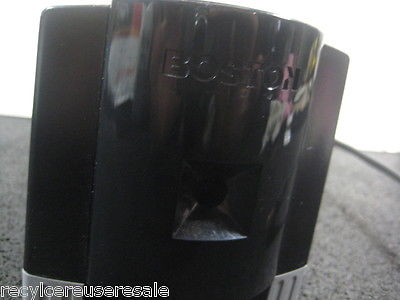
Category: stapler